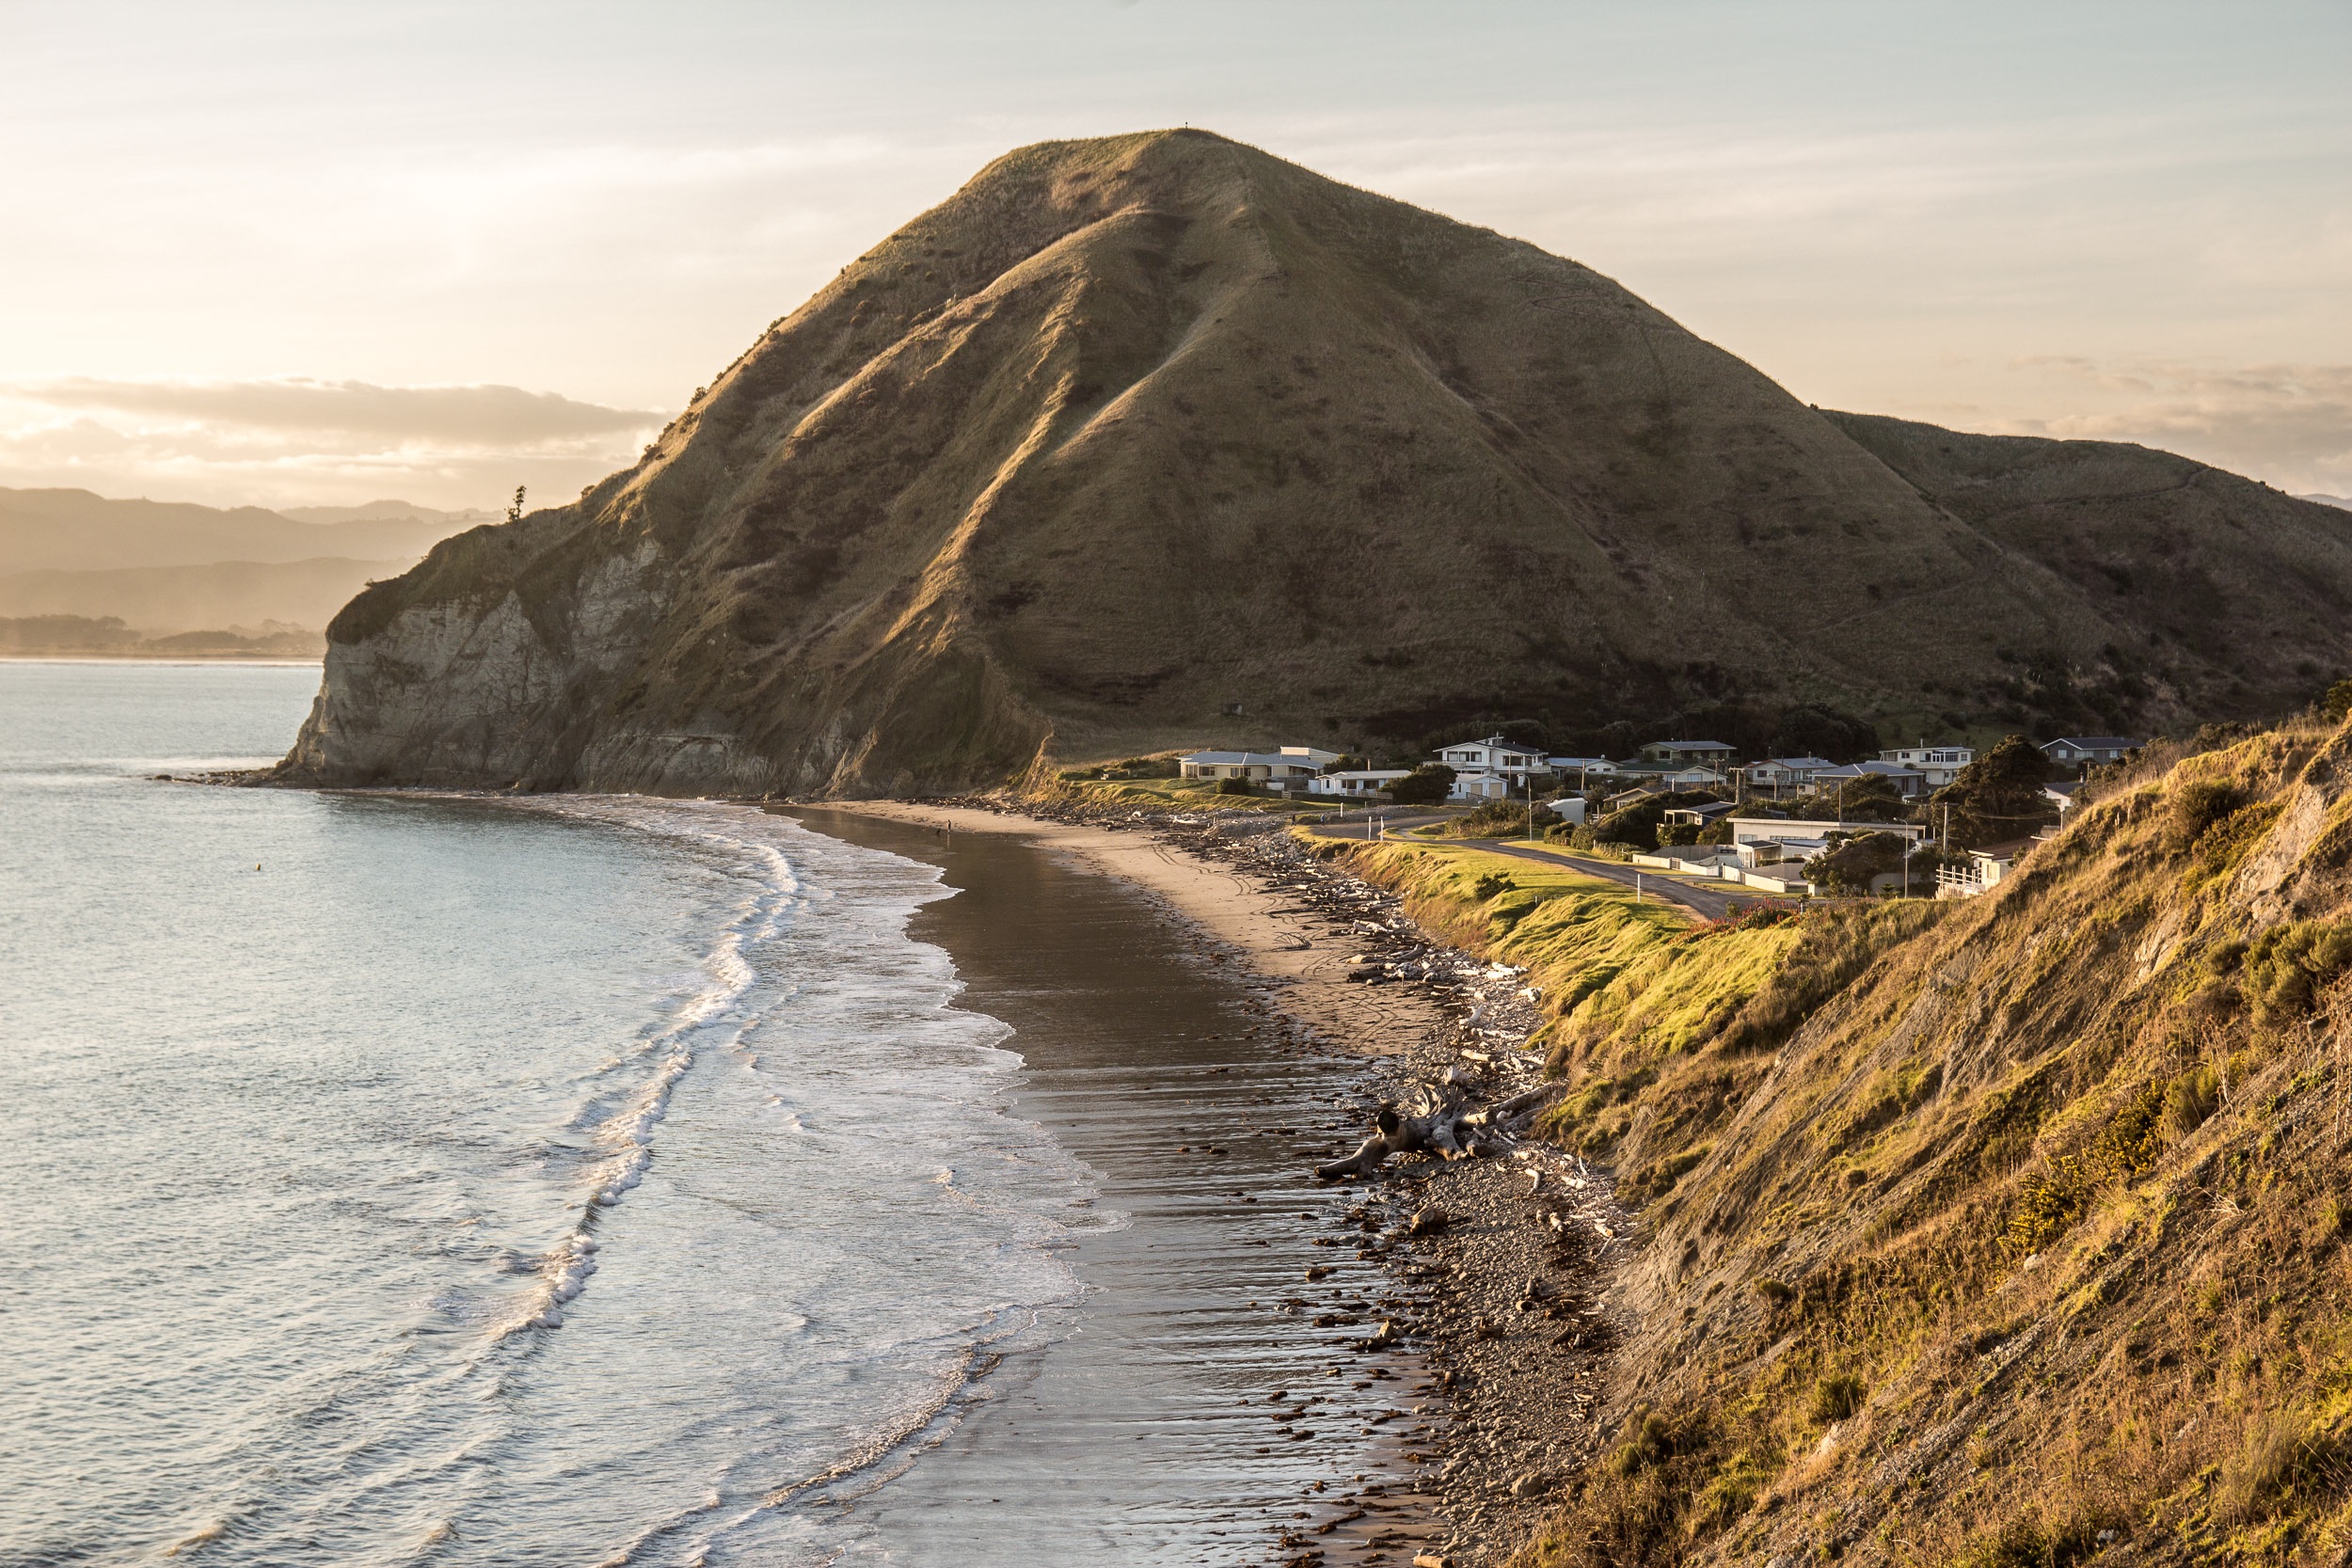
beach, landscape, sea, coast, sand, rock, ocean, horizon, mountain, hill, shore, wave, cliff, cove, bay, terrain, material, body of water, geology, loch, cape, landform, geographical feature